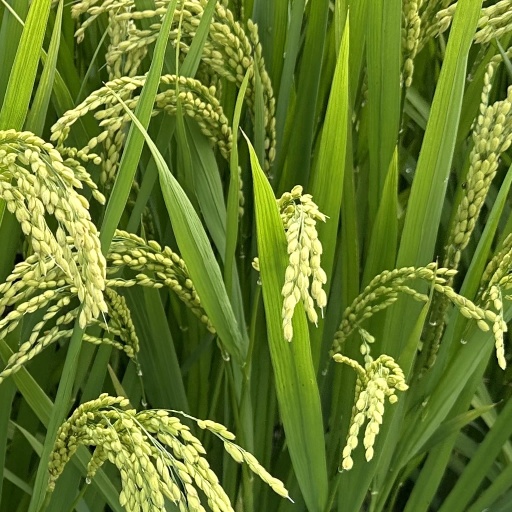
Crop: rice